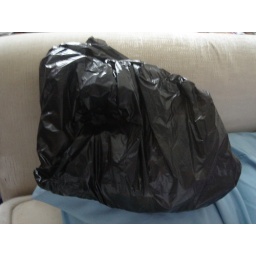
Gift 4 Osh in the little black bag